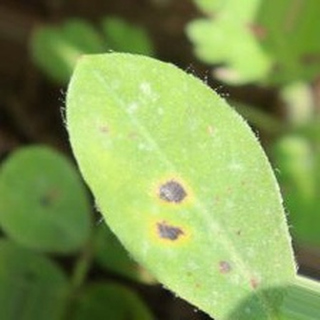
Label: groundnut_late_leaf_spot